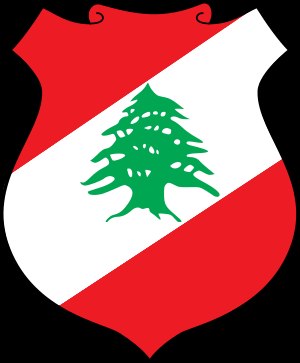
Libanons nationalvåben
Libanons nationalvåben
Libanons nationalvåben er rødt med et hvidt diagonalt felt med et cedertræ placeret i midten.